Jeremiah Owen

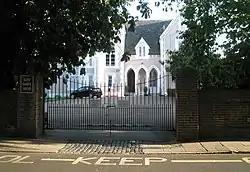
Swiss Cottage, Jeremiah and Lydia Owen's family home from the 1830s

In 1834, a Polish refugee community was founded in Portsmouth after the Marianne, carrying 212 Polish deportees from Prussia, landed there. The appalling conditions they had suffered in Prussian labour camps following the November uprising and their forced deportation to the United States drew Owen's attention. That year, Owen numbered among a few Englishmen and women in Portsmouth whose ‘noble feelings’ were said to have led them to support the cause of Polish liberation. He soon formed a relief committee for the Polish refugees. Historian Peter Brock notes that Owen was one of the most active members of the committee along with Augustus Creuze, Henry Craddock, and W.R. Lang. The fact that all had been Owen's contemporaries at the School of Naval Architecture suggests he was also the committee's most active recruiter. His brother Thomas Ellis Owen, later mayor of Portsmouth, and James Bennett, another former student of the school, are also listed amongst the committee's members. The plight of the deportees soon drew the attention of Lord Dudley Stuart whose intervention helped secure their eventual asylum in Portsmouth.